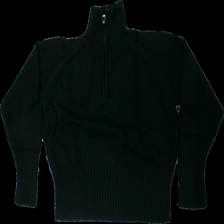
View: front
Type: Sweater
Category: Unisex
Brand: Not in the list
Brand text on label: Long Island
Colors: Black
Material: 58% cott, 42% acry
Cut: Regular
Size: XL
Stains: Minor
Damage: Pulled thread
Damage location: top left
Damage 2: Fabric wear and tear
Damage 2 location: bottom center
Price range: <50
Recommended usage: Export
Description: Black sweater with partial zipper, from Long Island, size XL. Poor condition.